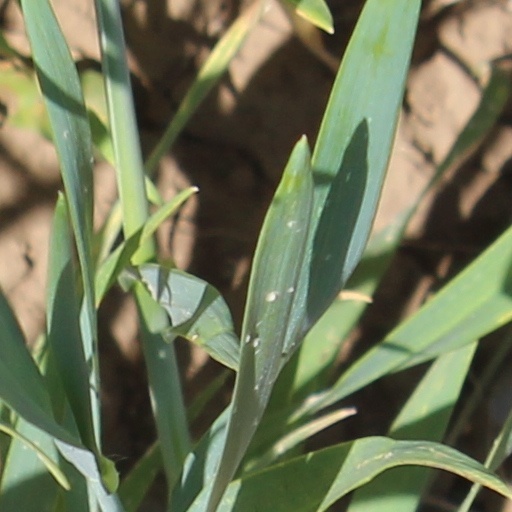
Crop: wheat